Answer in natural language. Which object is closer to Window, Doorway or Doorframe? Choose between the following options: Doorway or Doorframe
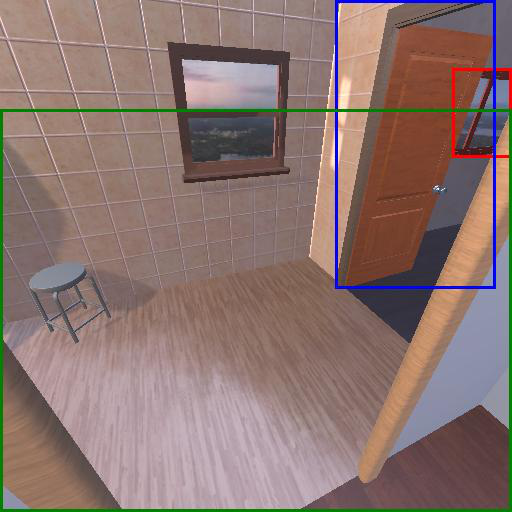
<answer>Doorway</answer>